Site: brandenburg
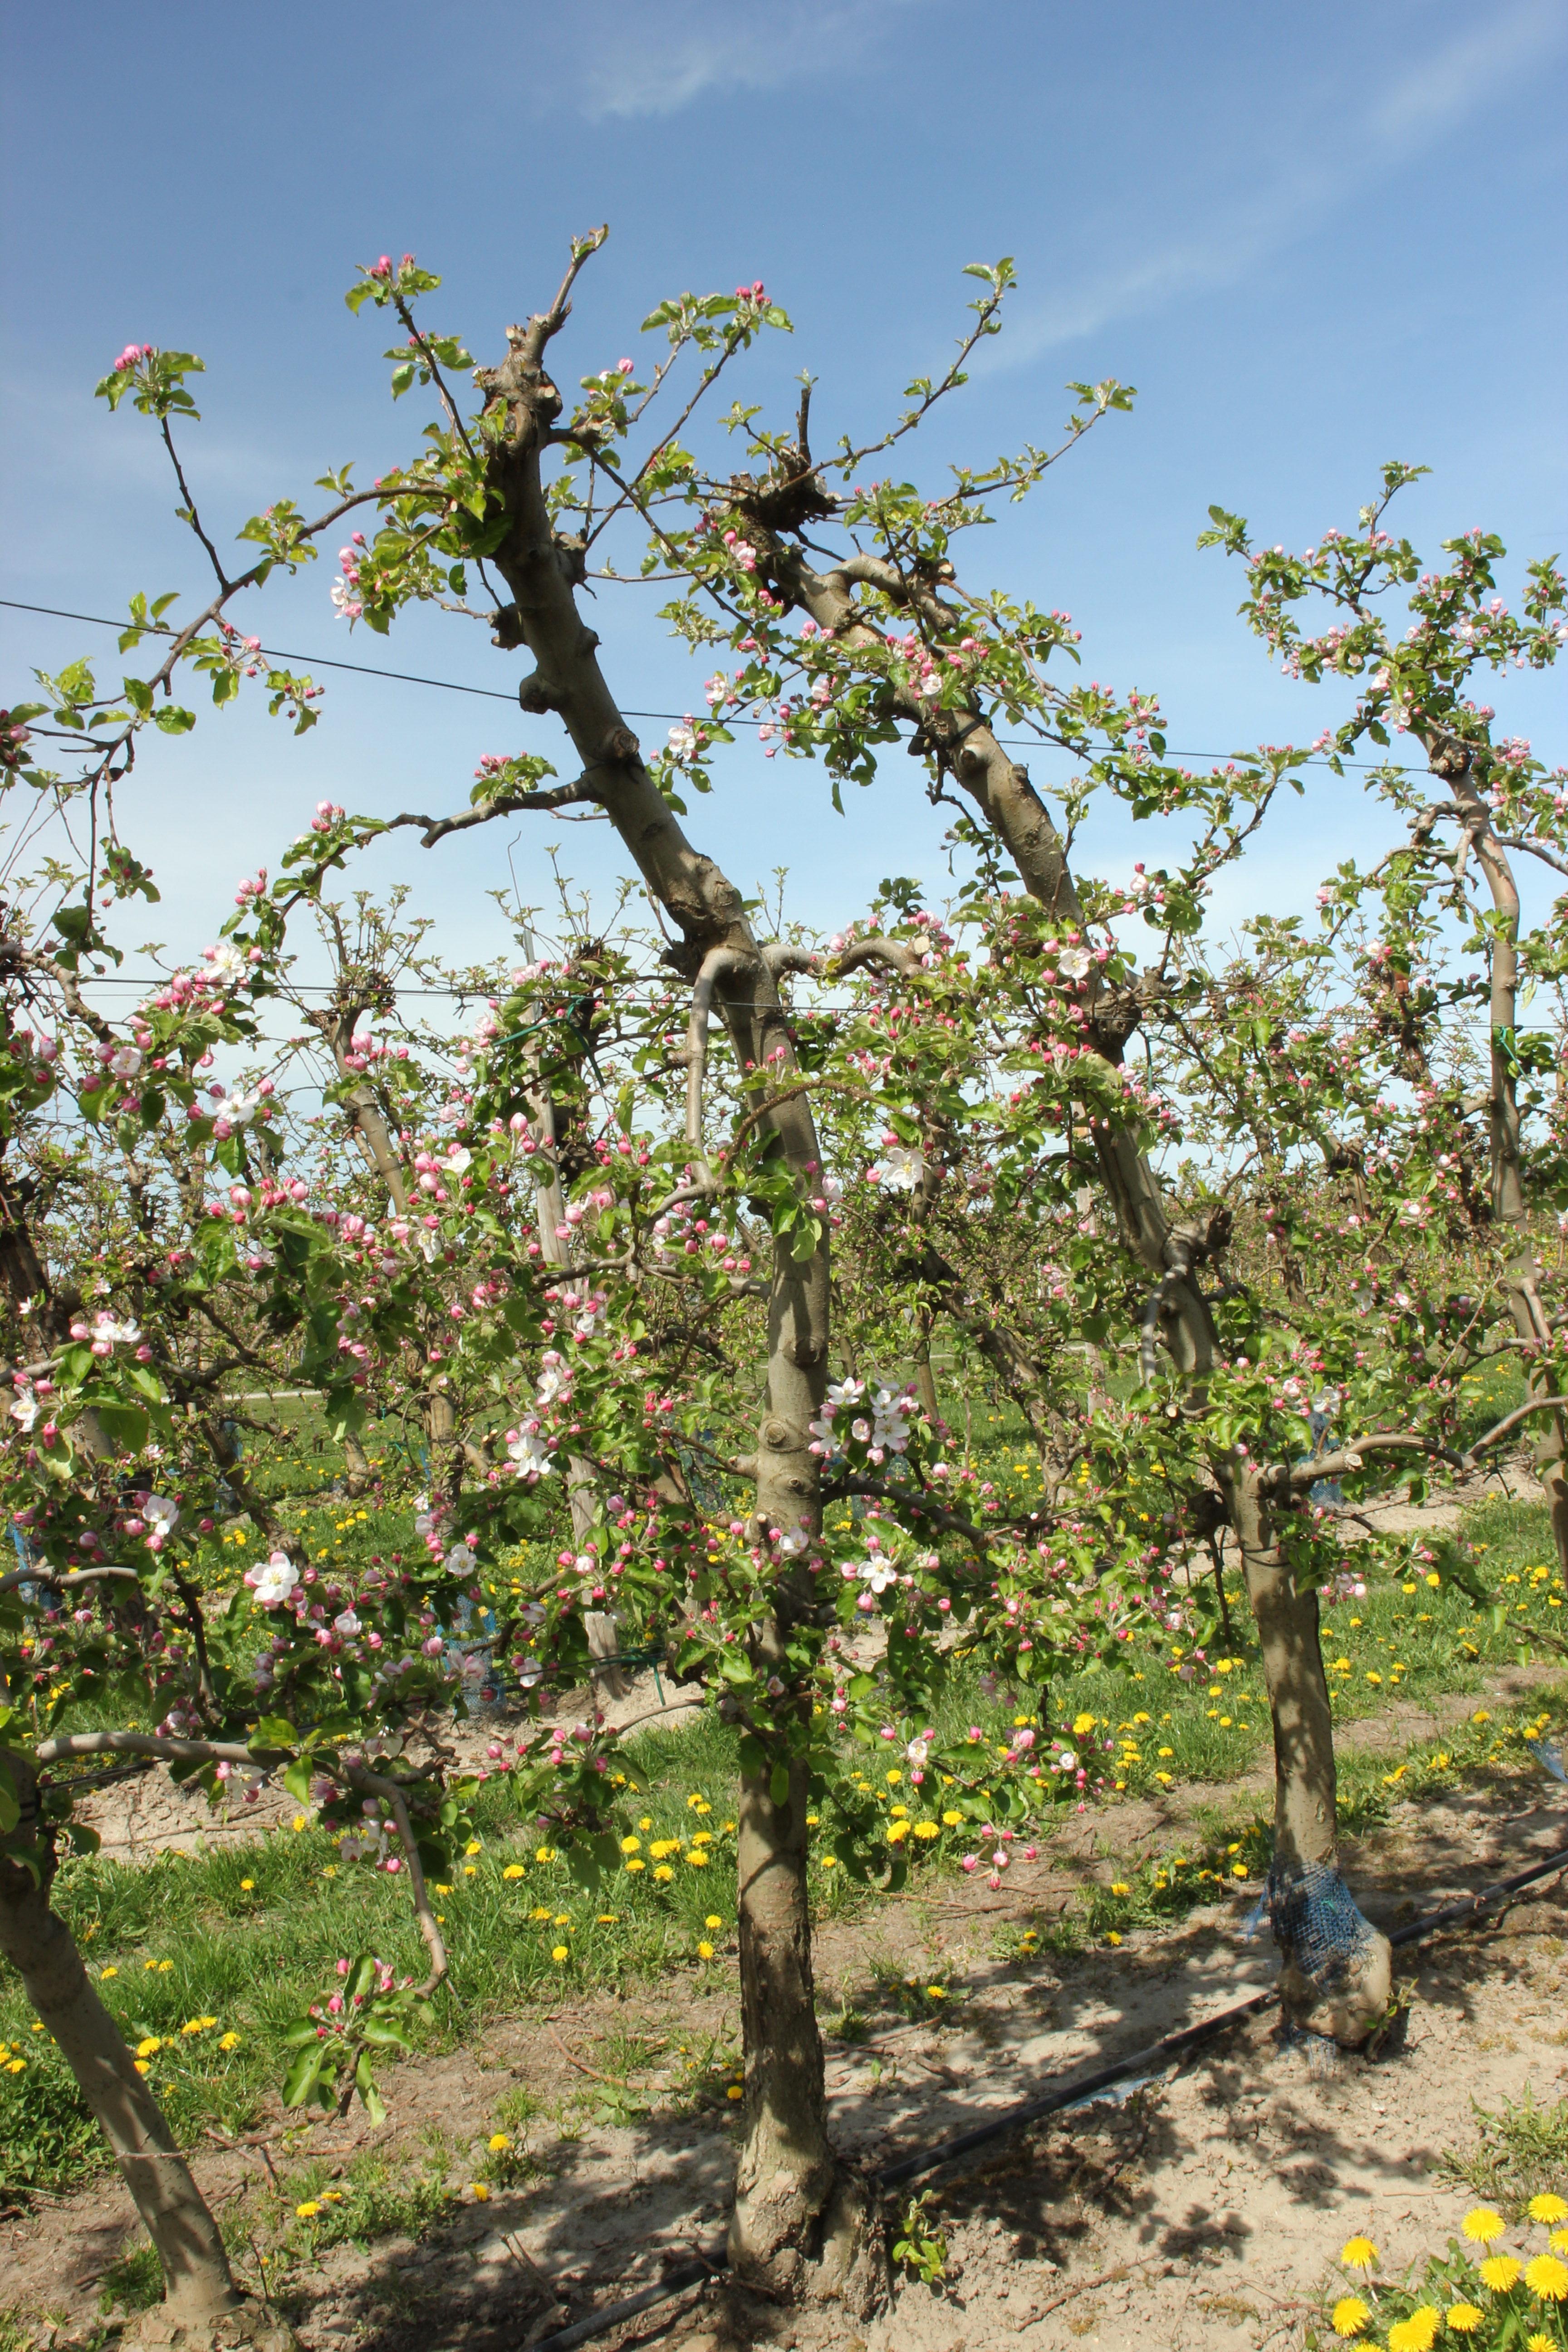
Growth stage (BBCH 57): Inflorescence emergence